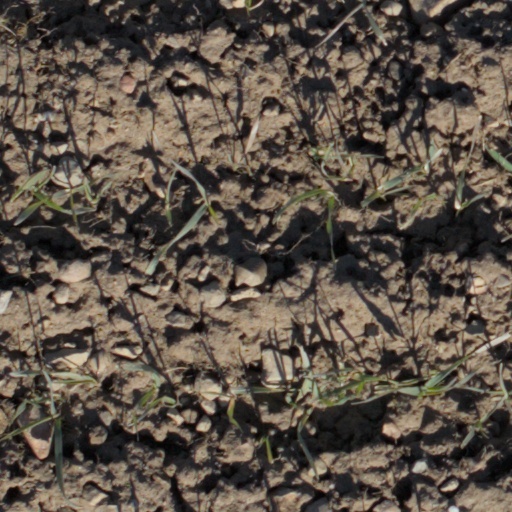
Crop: wheat